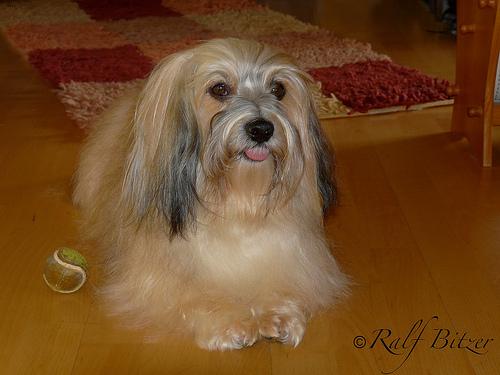
Breed: havanese